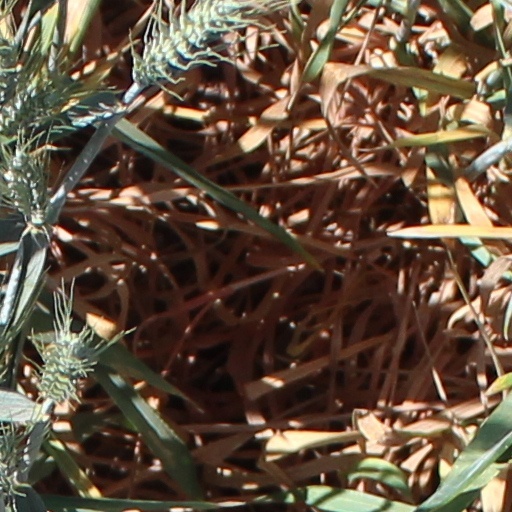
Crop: wheat